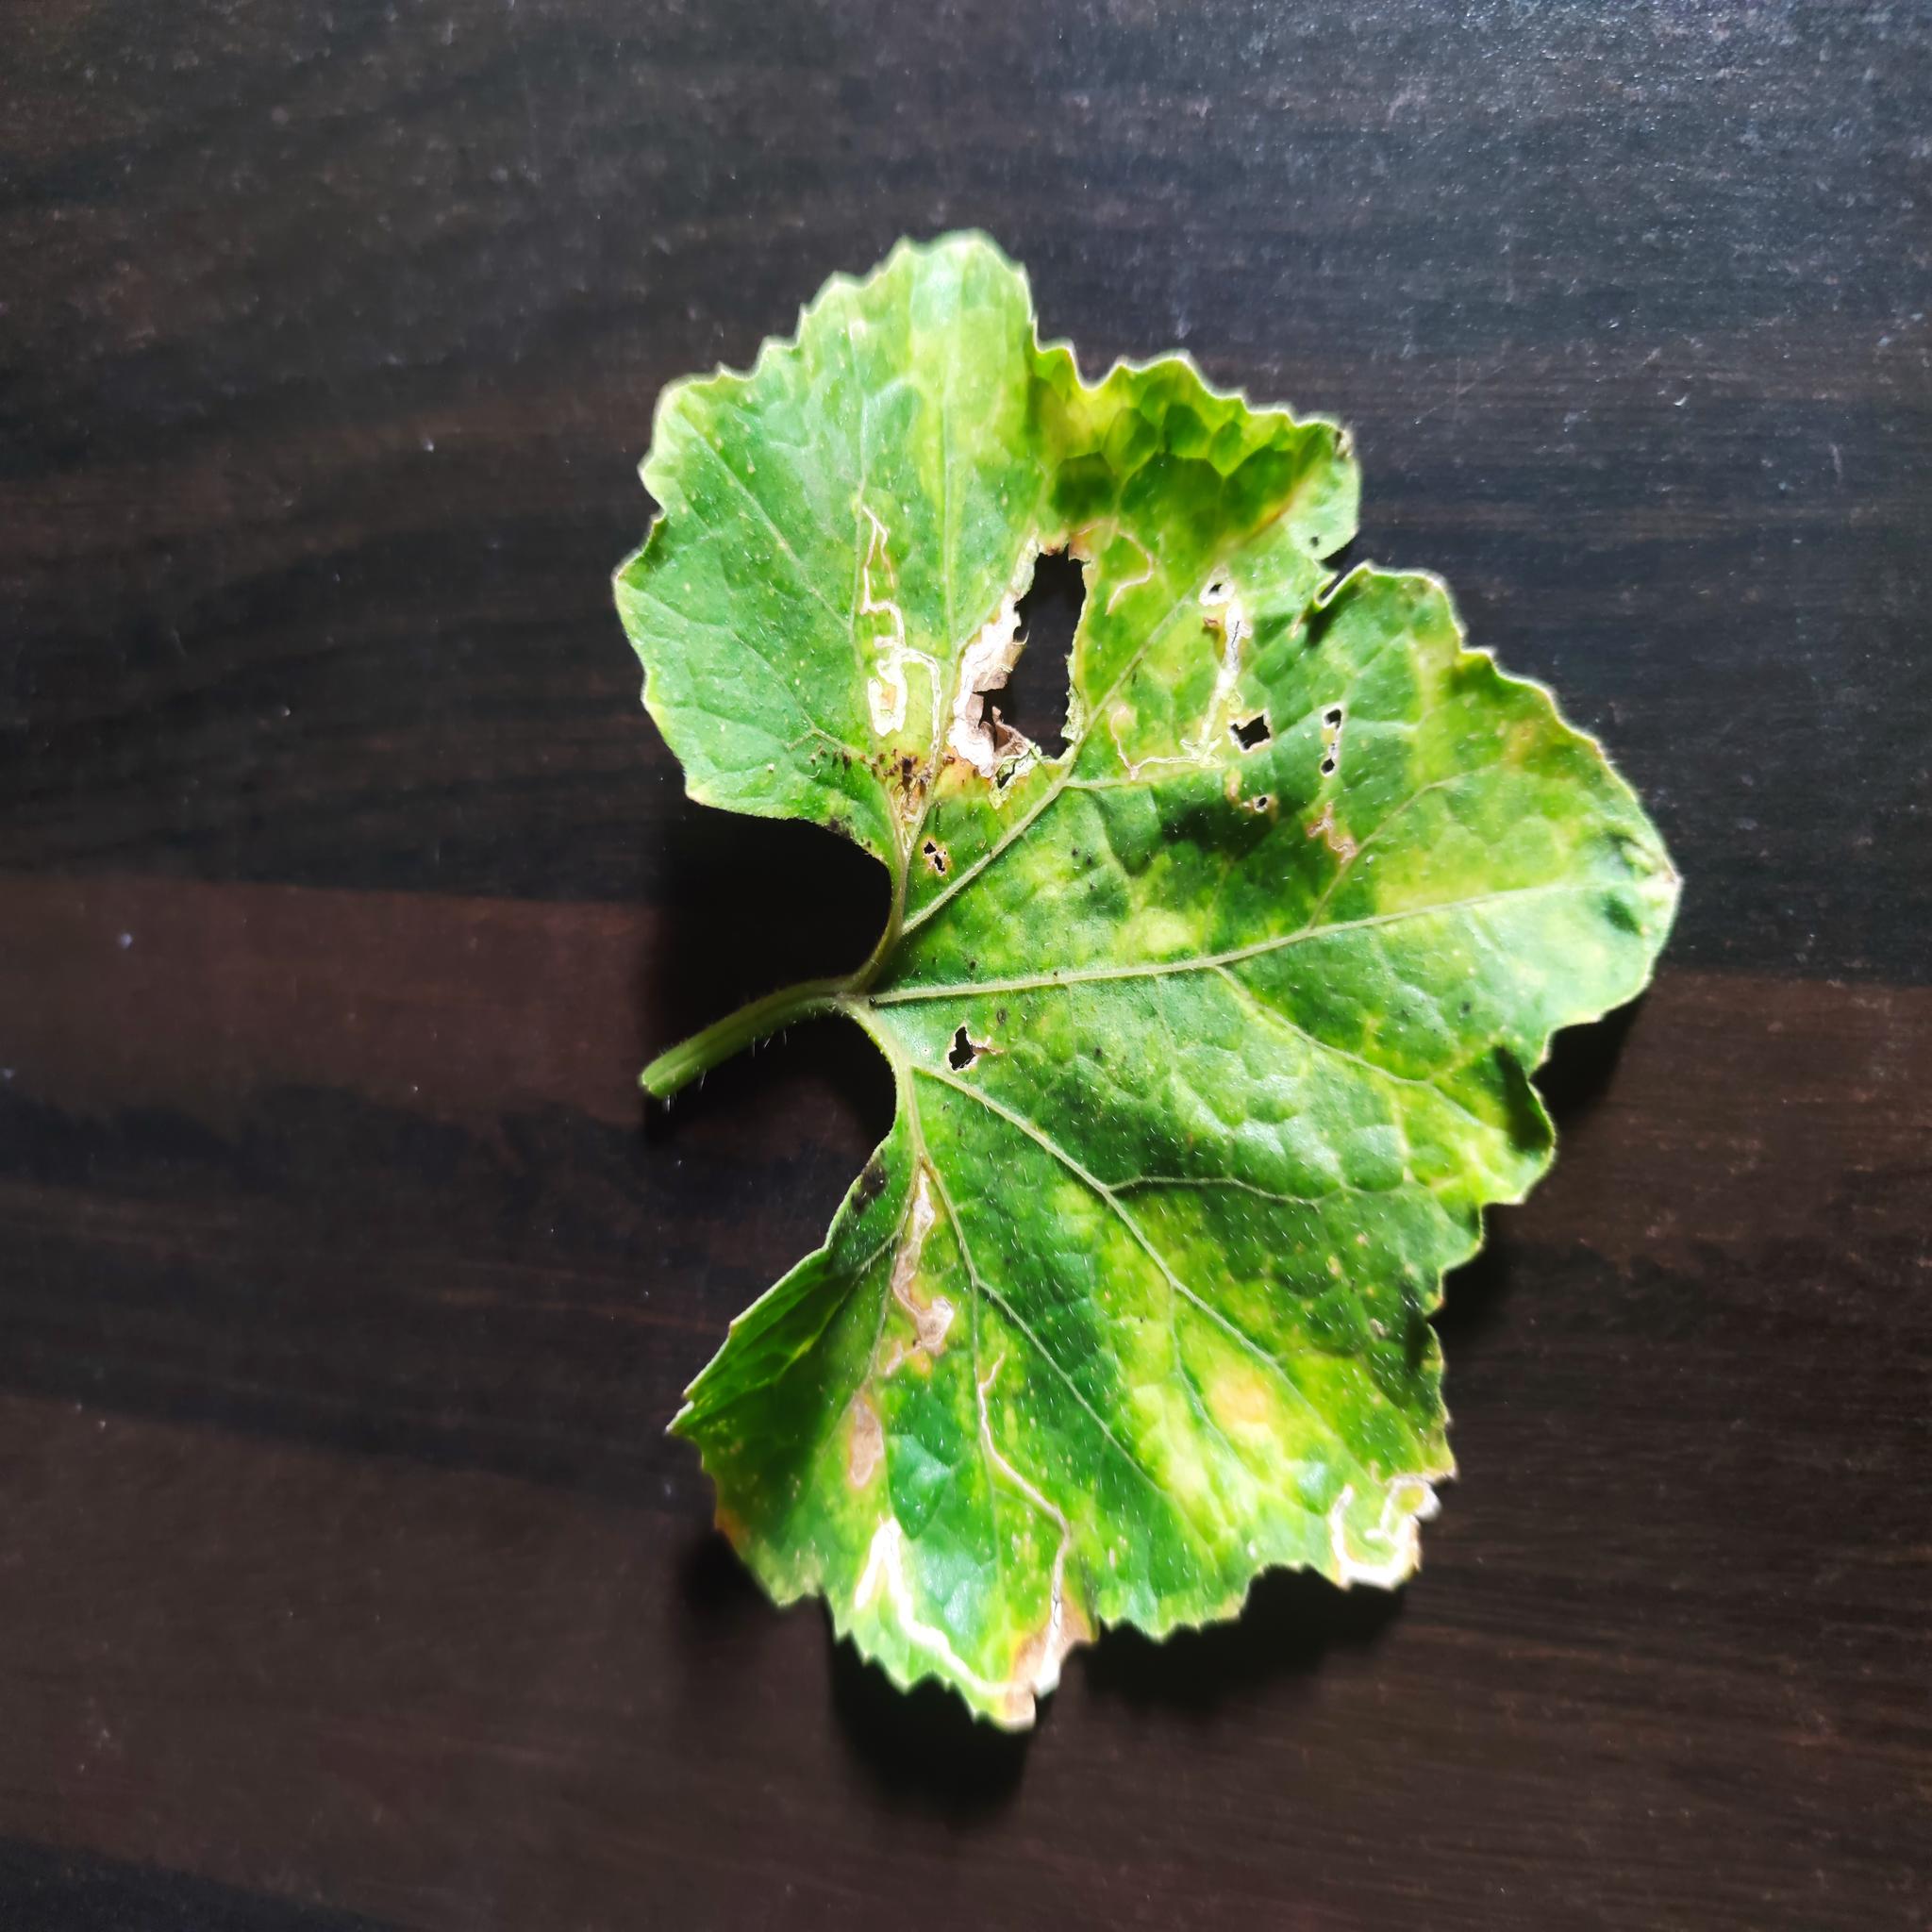
Label: Leaf miner